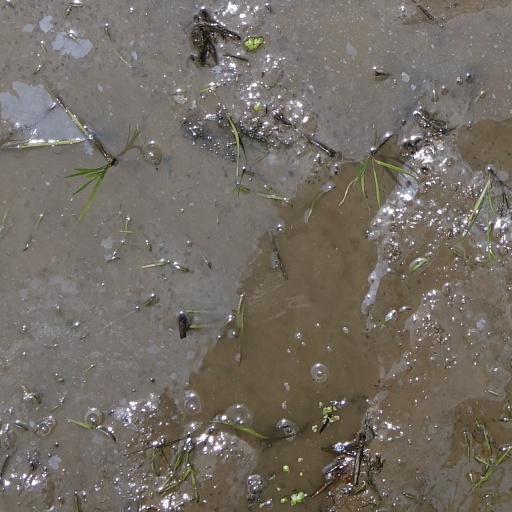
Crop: rice